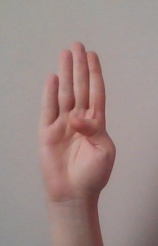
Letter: kaaf